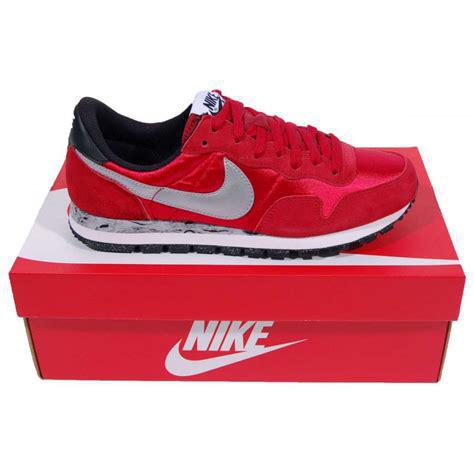
Brand: Nike
Model: Air Pegasus 83